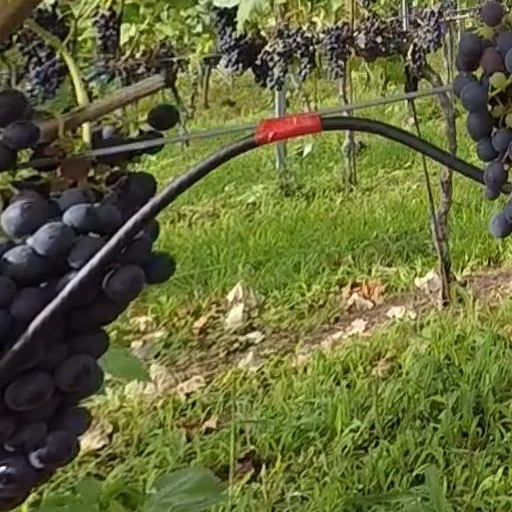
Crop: grape